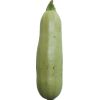
Label: Zucchini 1